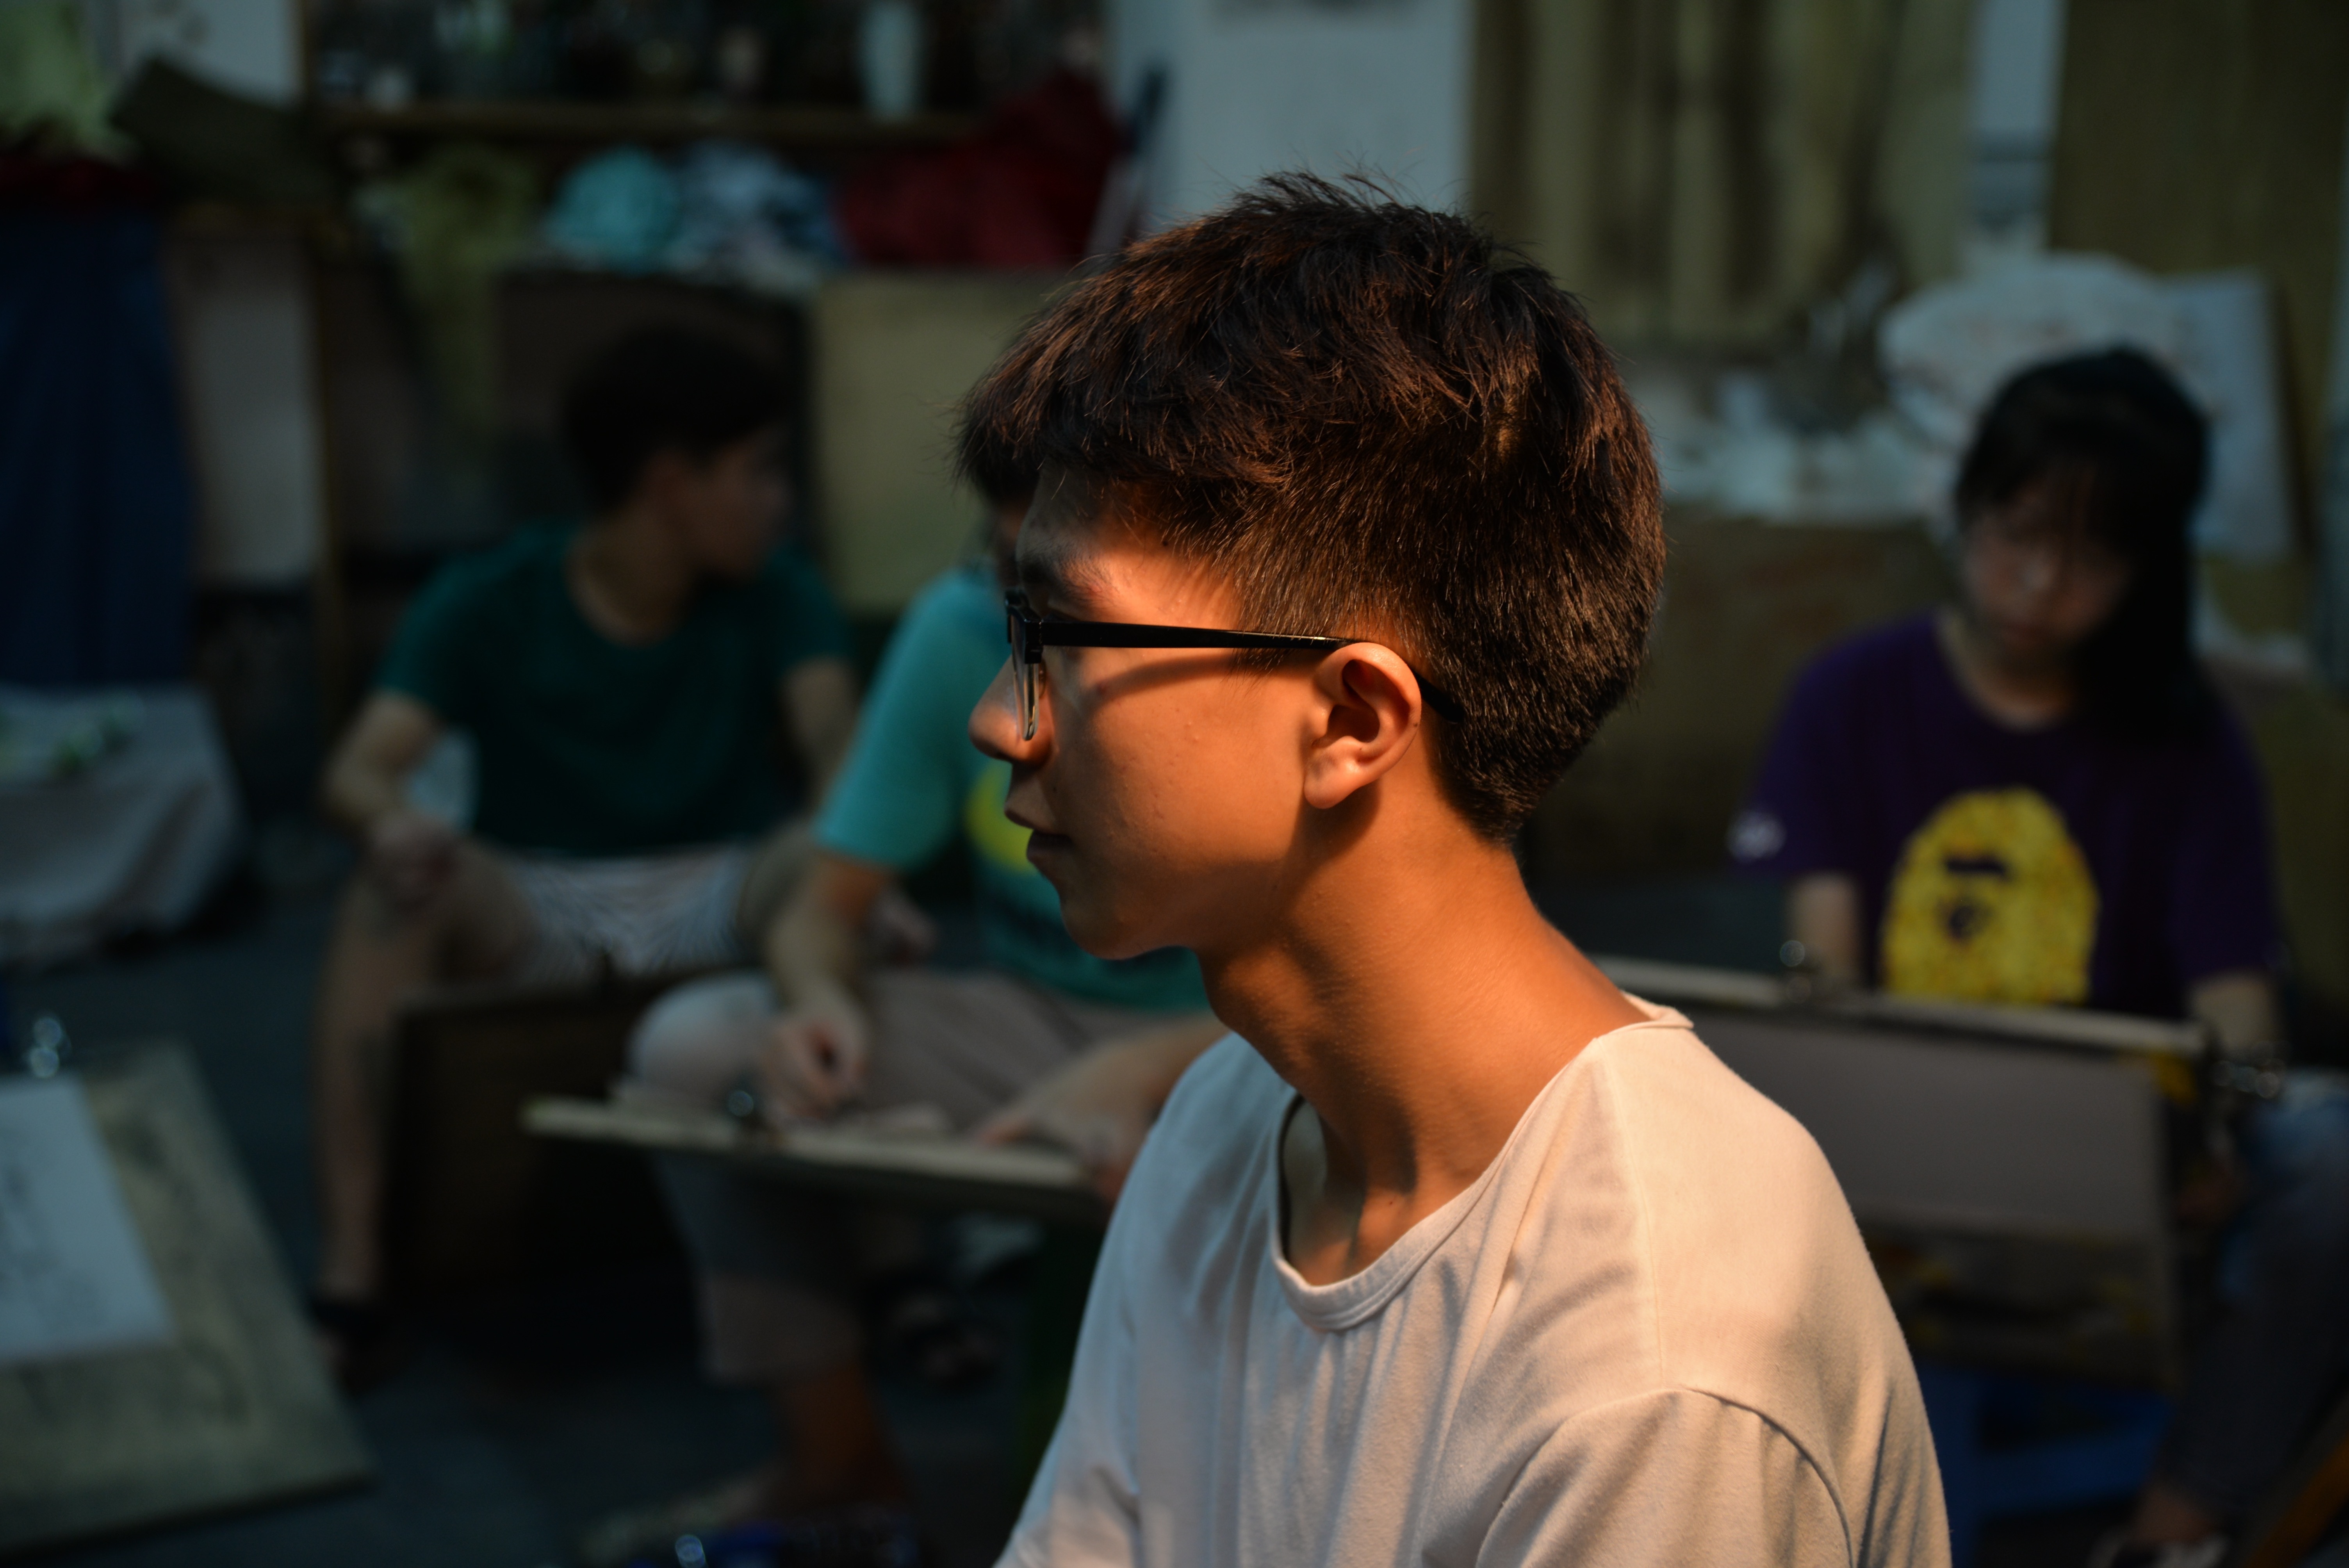
man, person, people, boy, male, studio, student, art, glasses, entrance examination